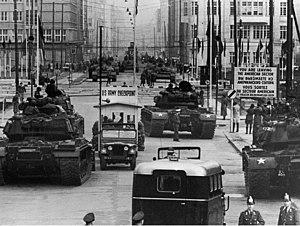
1961 est une année commune commençant un dimanche.
Les forces armées de l'OTAN et du Pacte de Varsovie se font face en Europe pendant la guerre froide, depuis le début des années 1950 jusqu'à la chute du bloc soviétique et la dissolution du Pacte en 1991. Elles mobilisent des moyens en homme et en matériel considérables, massés pour l'essentiel le part et d'autre du rideau de fer en Europe centrale. Ce face à face ne s'est jamais traduit par un quelconque affrontement armé.
La seconde crise de Berlin constitue la plus longue et l'une des plus dangereuses de celles qui ont émaillé la guerre froide. La construction du mur de Berlin en août 1961 en est l’évènement le plus marquant, mais le maintien de l’équilibre qui s’est installé entre l’Europe de l’Est et l’Europe de l’Ouest dans les années qui ont suivi la guerre, en est son enjeu véritable. Pendant plus de quatre années, cette crise est au cœur de l’action diplomatique et de la stratégie nucléaire des quatre Grands et des deux Allemagnes. Son aboutissement consacre une fois pour toutes le statu quo en Europe jusqu'à l'effondrement du bloc communiste.
Le Checkpoint Charlie est l'un des postes-frontières de Berlin qui, lors de la guerre froide, permettait de franchir le mur qui divisait la capitale allemande entre le secteur Ouest et le secteur Est. Il se situait sur la Friedrichstraße, à la frontière entre les districts de Mitte et Kreuzberg.